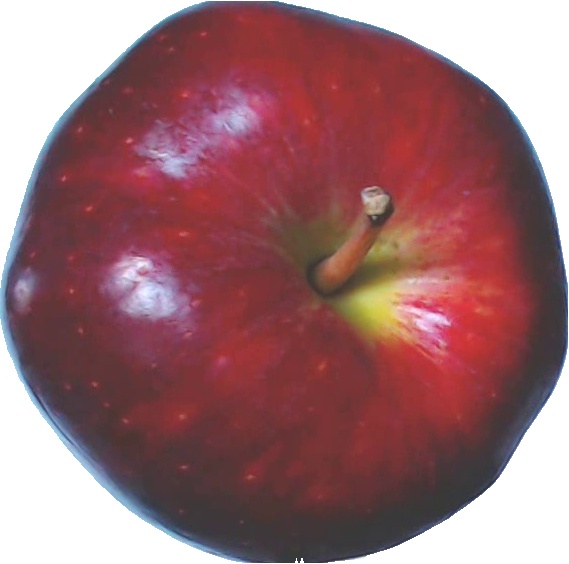
Label: apple_red_delicios_1